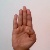
The image shows a hand gesture representing the letter 'B' in Indian Sign Language.